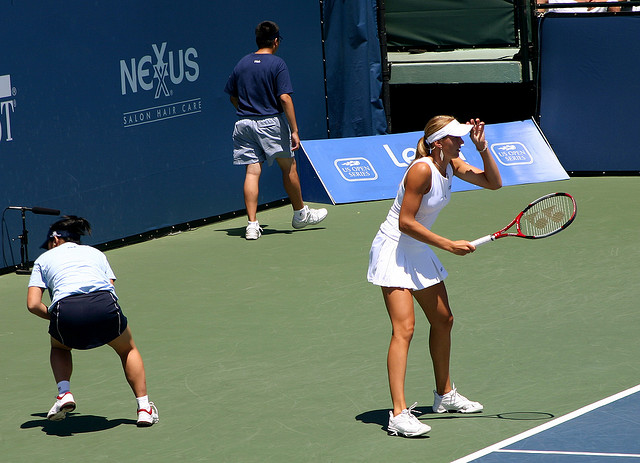
user: Given an image and a question. Answer the question in a short answer. Question: Who is the leading female player in this sport? Short Answer:
assistant: serena williams